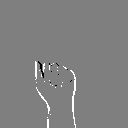
ASL letter: a